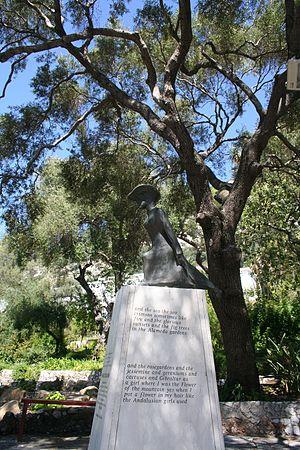
Le monologue ou soliloque de Molly Bloom est un monologue intérieur fait par le personnage de Molly Bloom à la fin d'Ulysse, le roman de James Joyce paru à compter de 1918. Long de 69 pages mais découpé en seulement huit paragraphes sans ponctuation, il est considéré comme l'un des tours de force de l'œuvre et finalement de la littérature européenne.